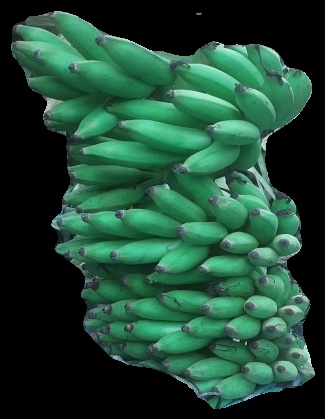
Variety: elakki-bale
Grade: grade1